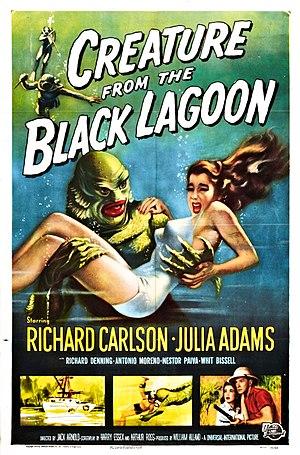
L'Étrange Créature du lac noir est un film d'horreur américain en noir et blanc réalisé par Jack Arnold, sorti en 1954.